Mikhailovsky Palace

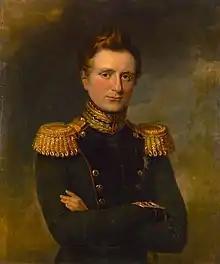
Grand Duke Michael Pavlovich, for whom the palace was built

In early April 1819, the "Commission for the construction of the palace of Grand Duke Mikhail Pavlovich" was created. The ceremonial laying of the foundation took place in summer that year, with construction beginning on 26 July. Architect Adam Menelaws also laid out a garden for the palace overlooking the Field of Mars, which became known as the Mikhailovsky Garden. The masonry was the responsibility of , and . As was common with Russian building projects, construction work was only carried out in the warm seasons to ensure the work was reliable and durable, while the winter was spent collecting building materials and working on designs and calculations.